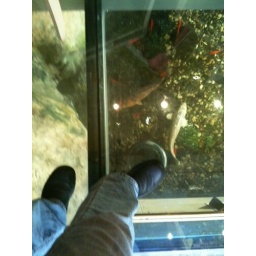
Shanghai Restaturant glass floor in Padova